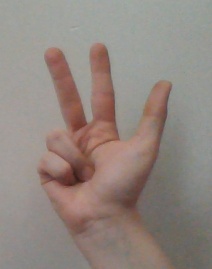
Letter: al